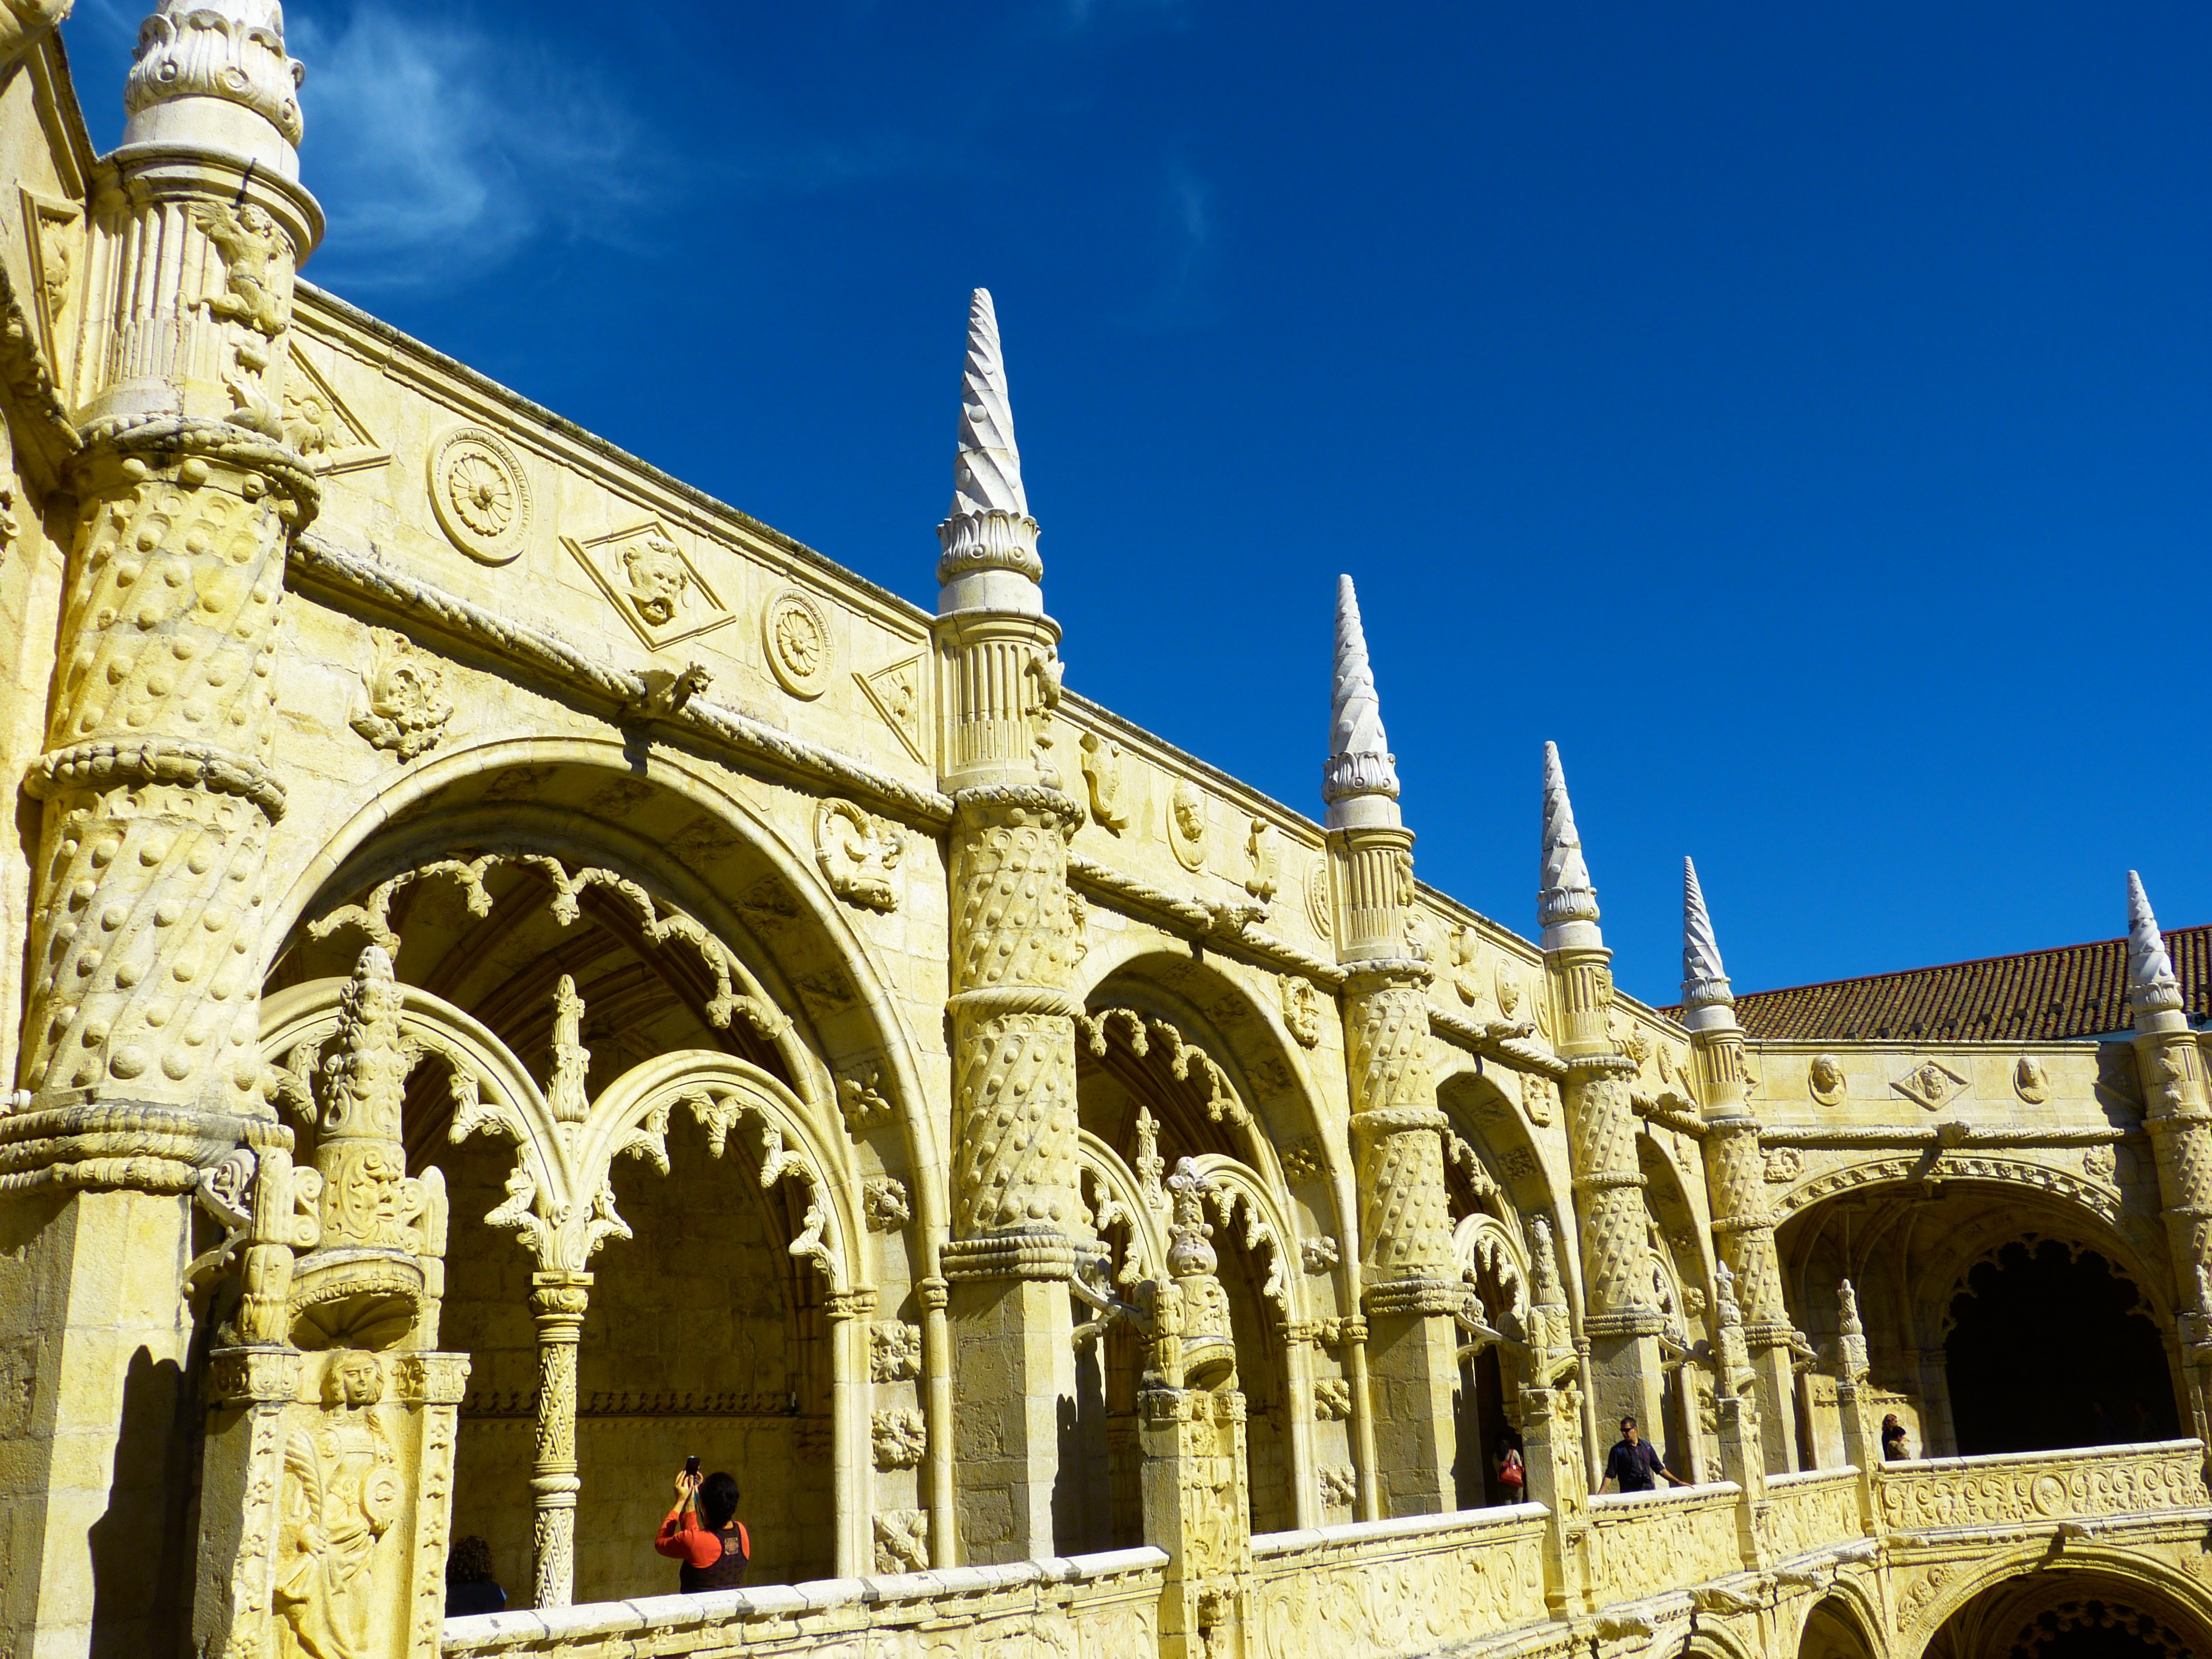
architecture, building, palace, arch, landmark, facade, church, cathedral, place of worship, temple, monastery, mosque, portugal, synagogue, cloister, basilica, lisboa, lisbon, belem, unesco world heritage site, unesco world heritage, historic site, ancient history, ancient roman architecture, byzantine architecture, mosteiro dos jer nimos, jeronimo monastery, manueline